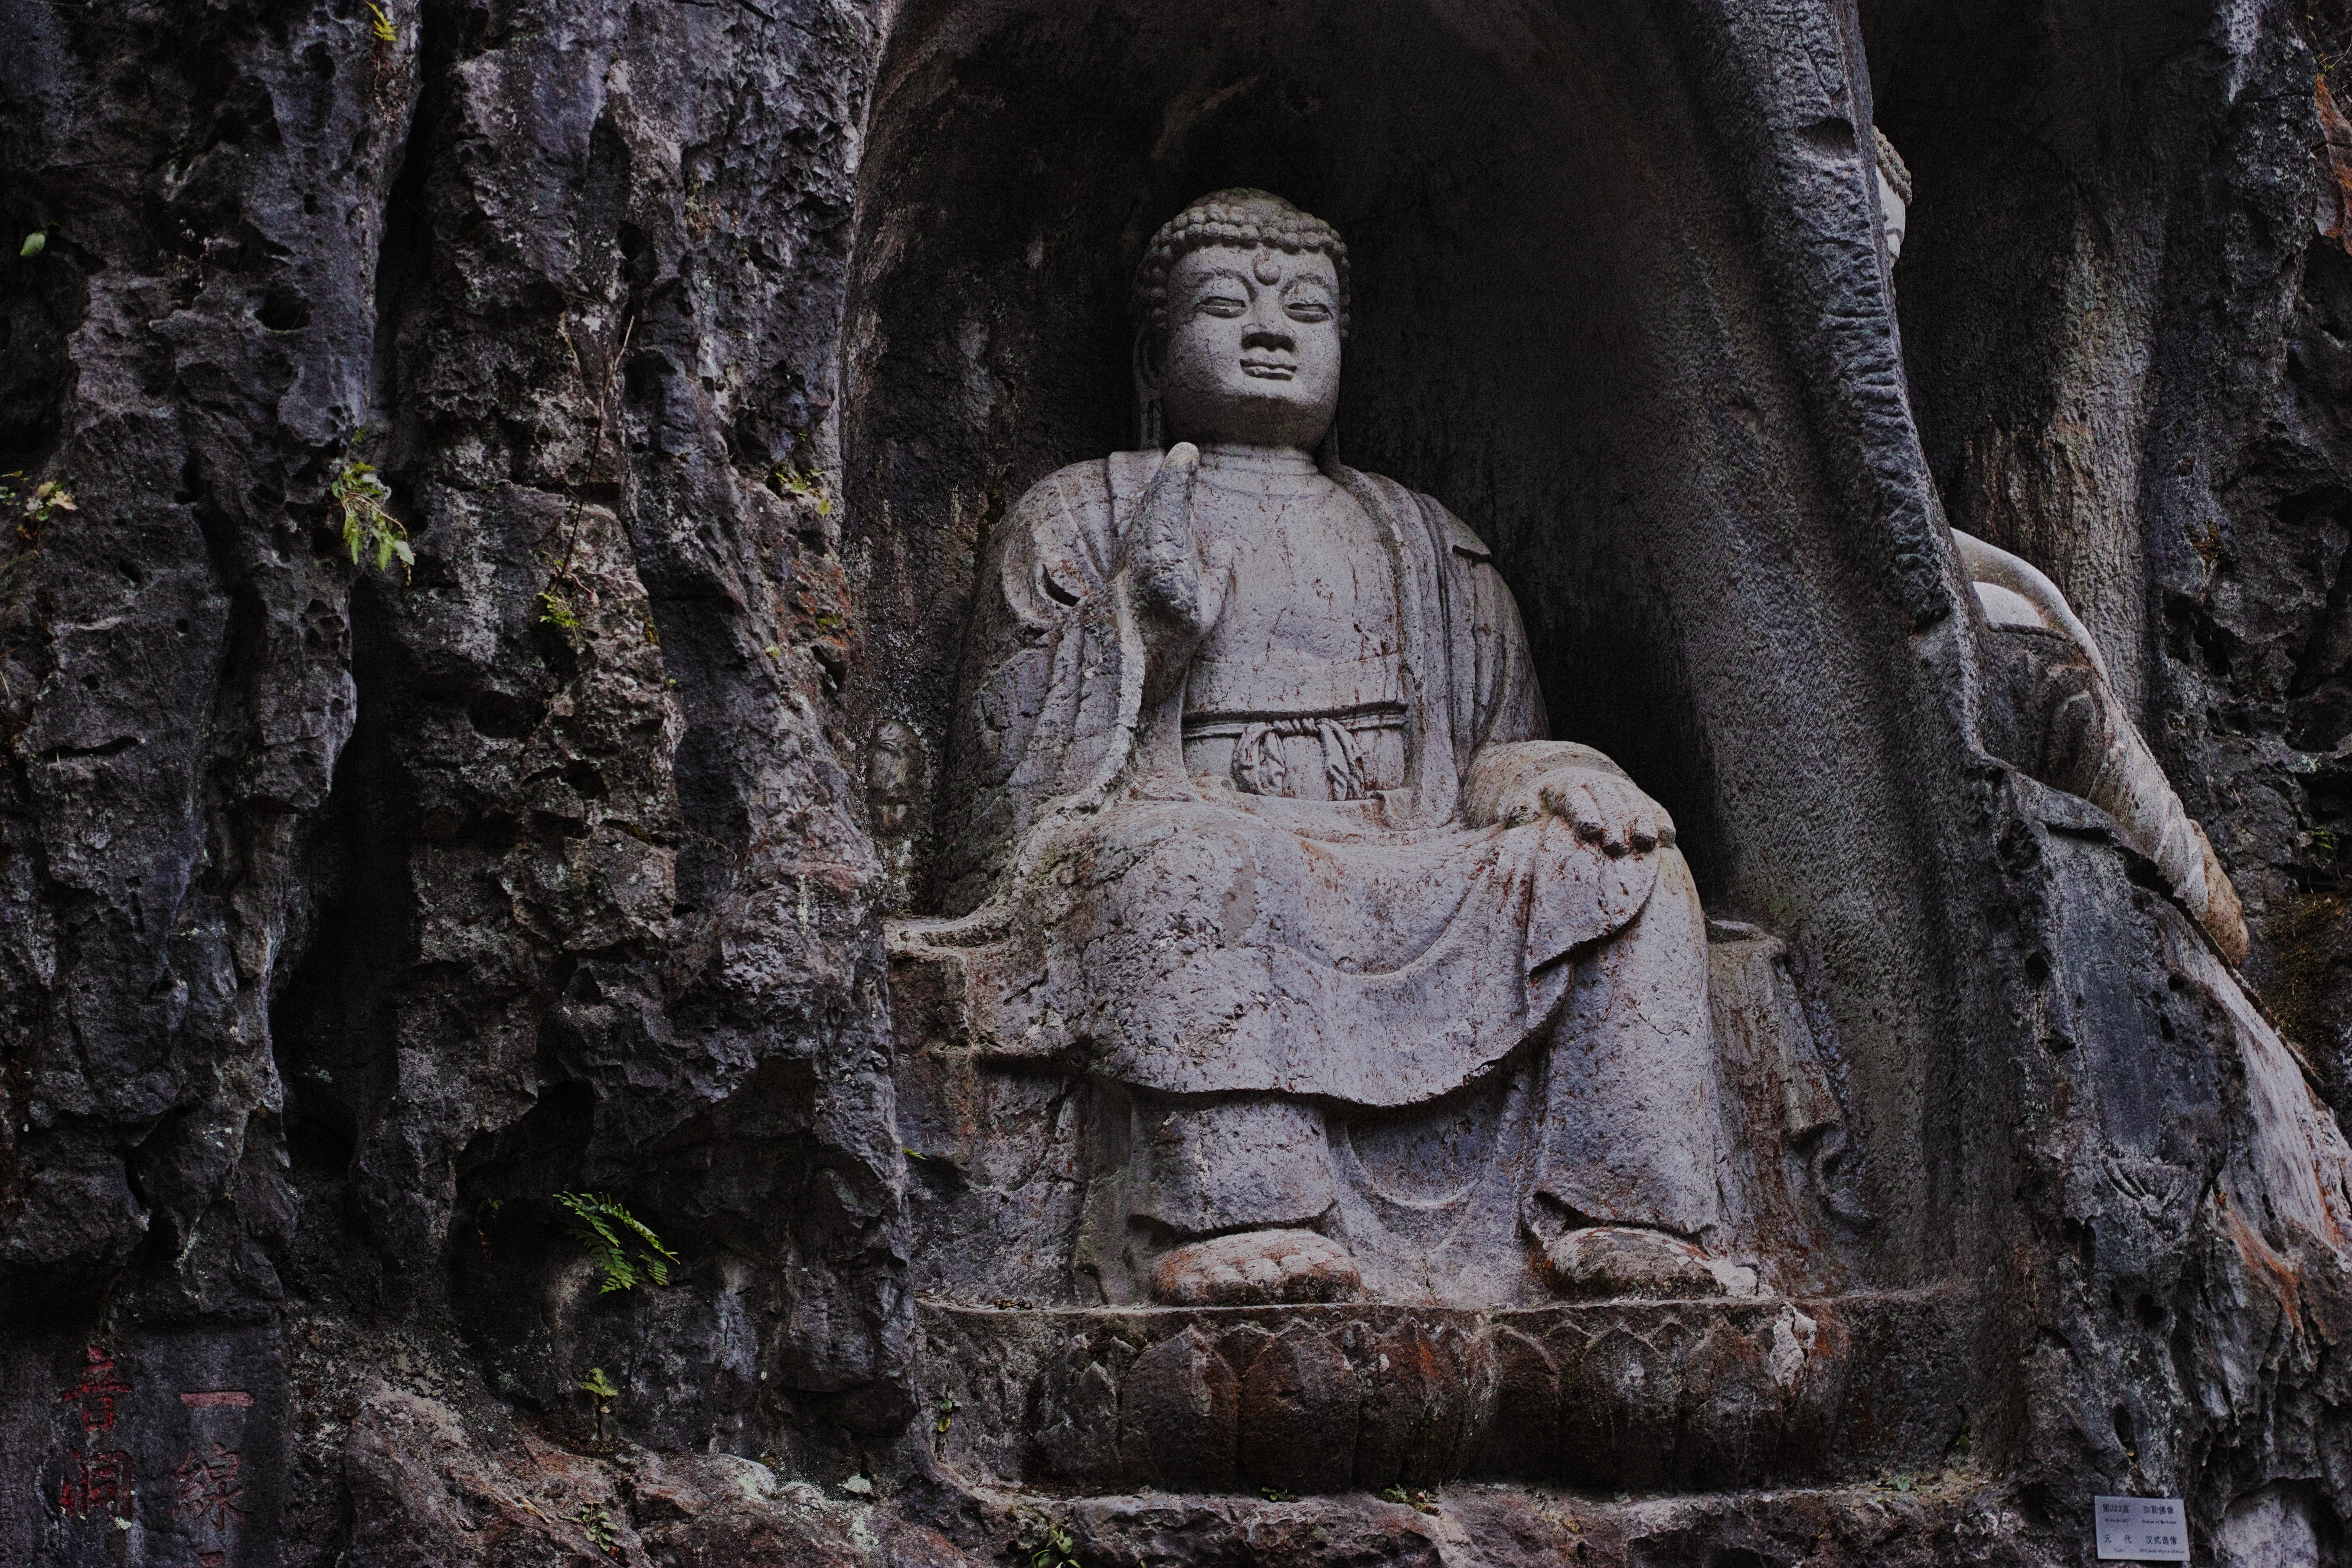
statue, rock, monument, art, gautama buddha, ancient history, temple, sculpture, carving, ruins, fictional character, mythology